Report on the Lands of the Arid Region of the United States

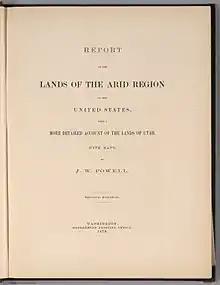
Title page of J.W. Powell's 1879 "Report on the Lands of the Arid Region of the United States".

Report on the Lands of the Arid Region of the United States is a scientific report and policy recommendation written by American explorer, geologist, and anthropologist John Wesley Powell, and first published in 1878. The work sought to create an equitable and sustainable method for developing the arid region of the United States, an area characterized by its low annual rain that encompasses 40% of the continental portion of the country.